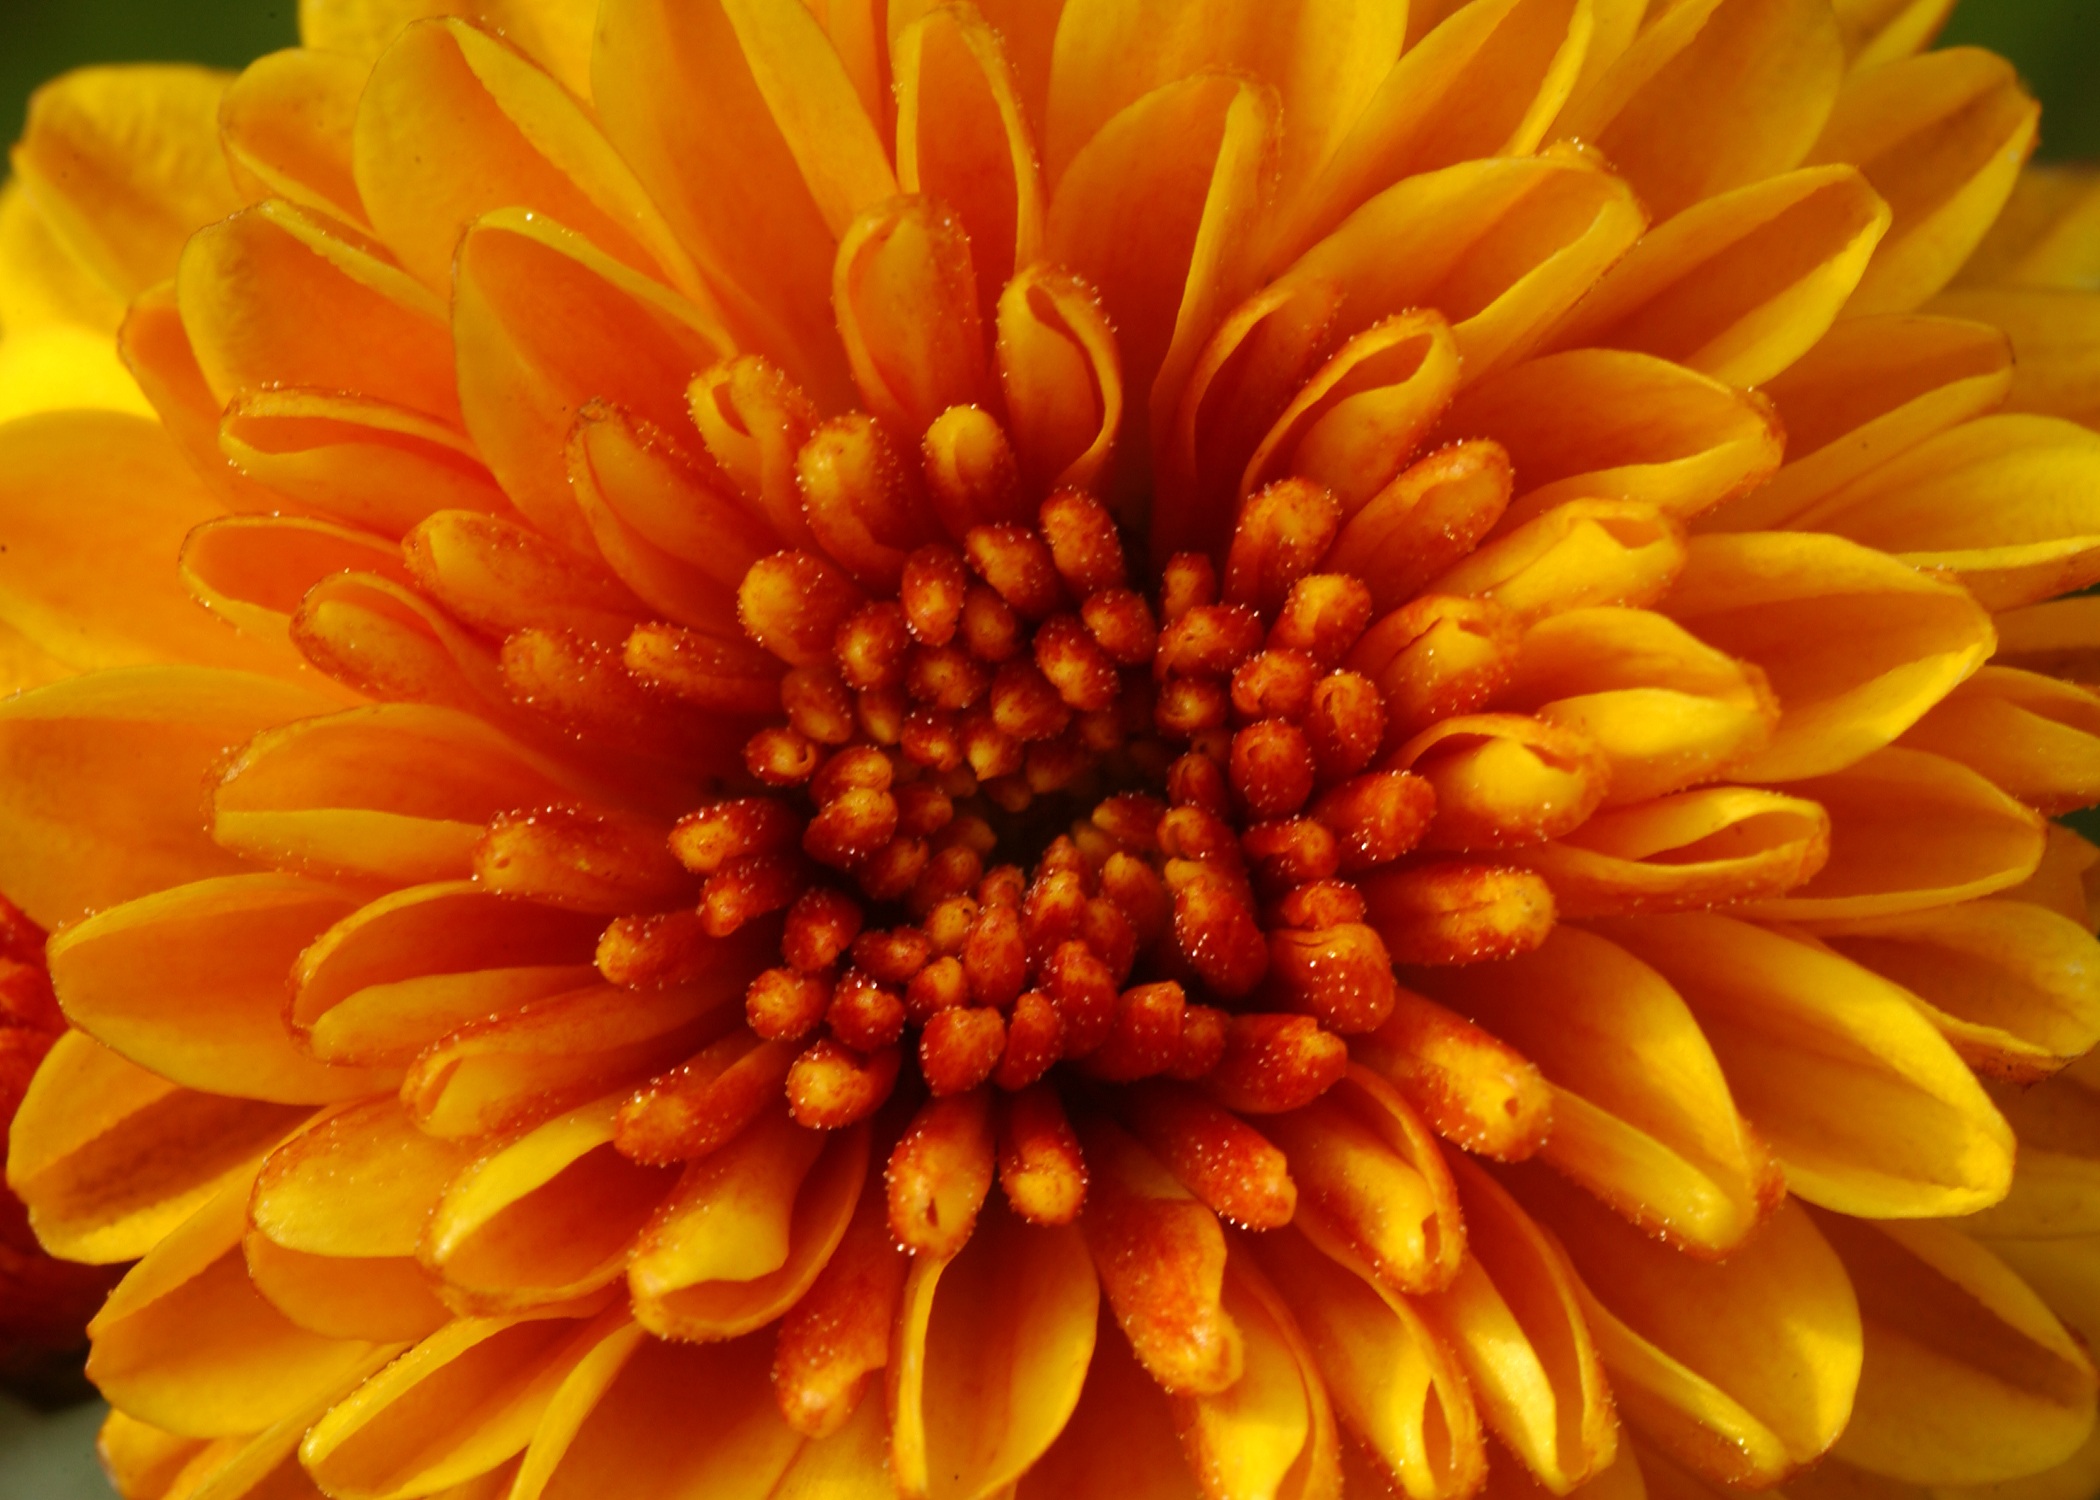
plant, flower, petal, yellow, flora, flowers, close up, gerbera, spring flowers, macro photography, flowering plant, daisy family, annual plant, plant stem, land plant, chrysanths